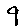
Label: 9